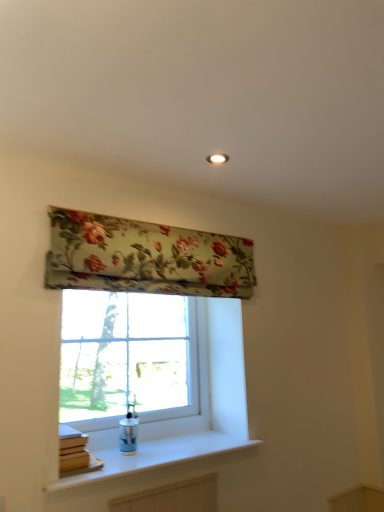
Question: Choose a point to the right of clear glass window at center in the vacant region. Please provide its 2D coordinates.
Answer: [(0.475, 0.864)]